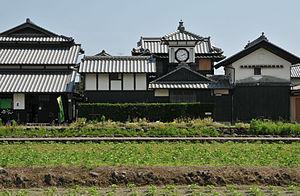
Aki est une ville située dans la préfecture de Kōchi, au Japon.